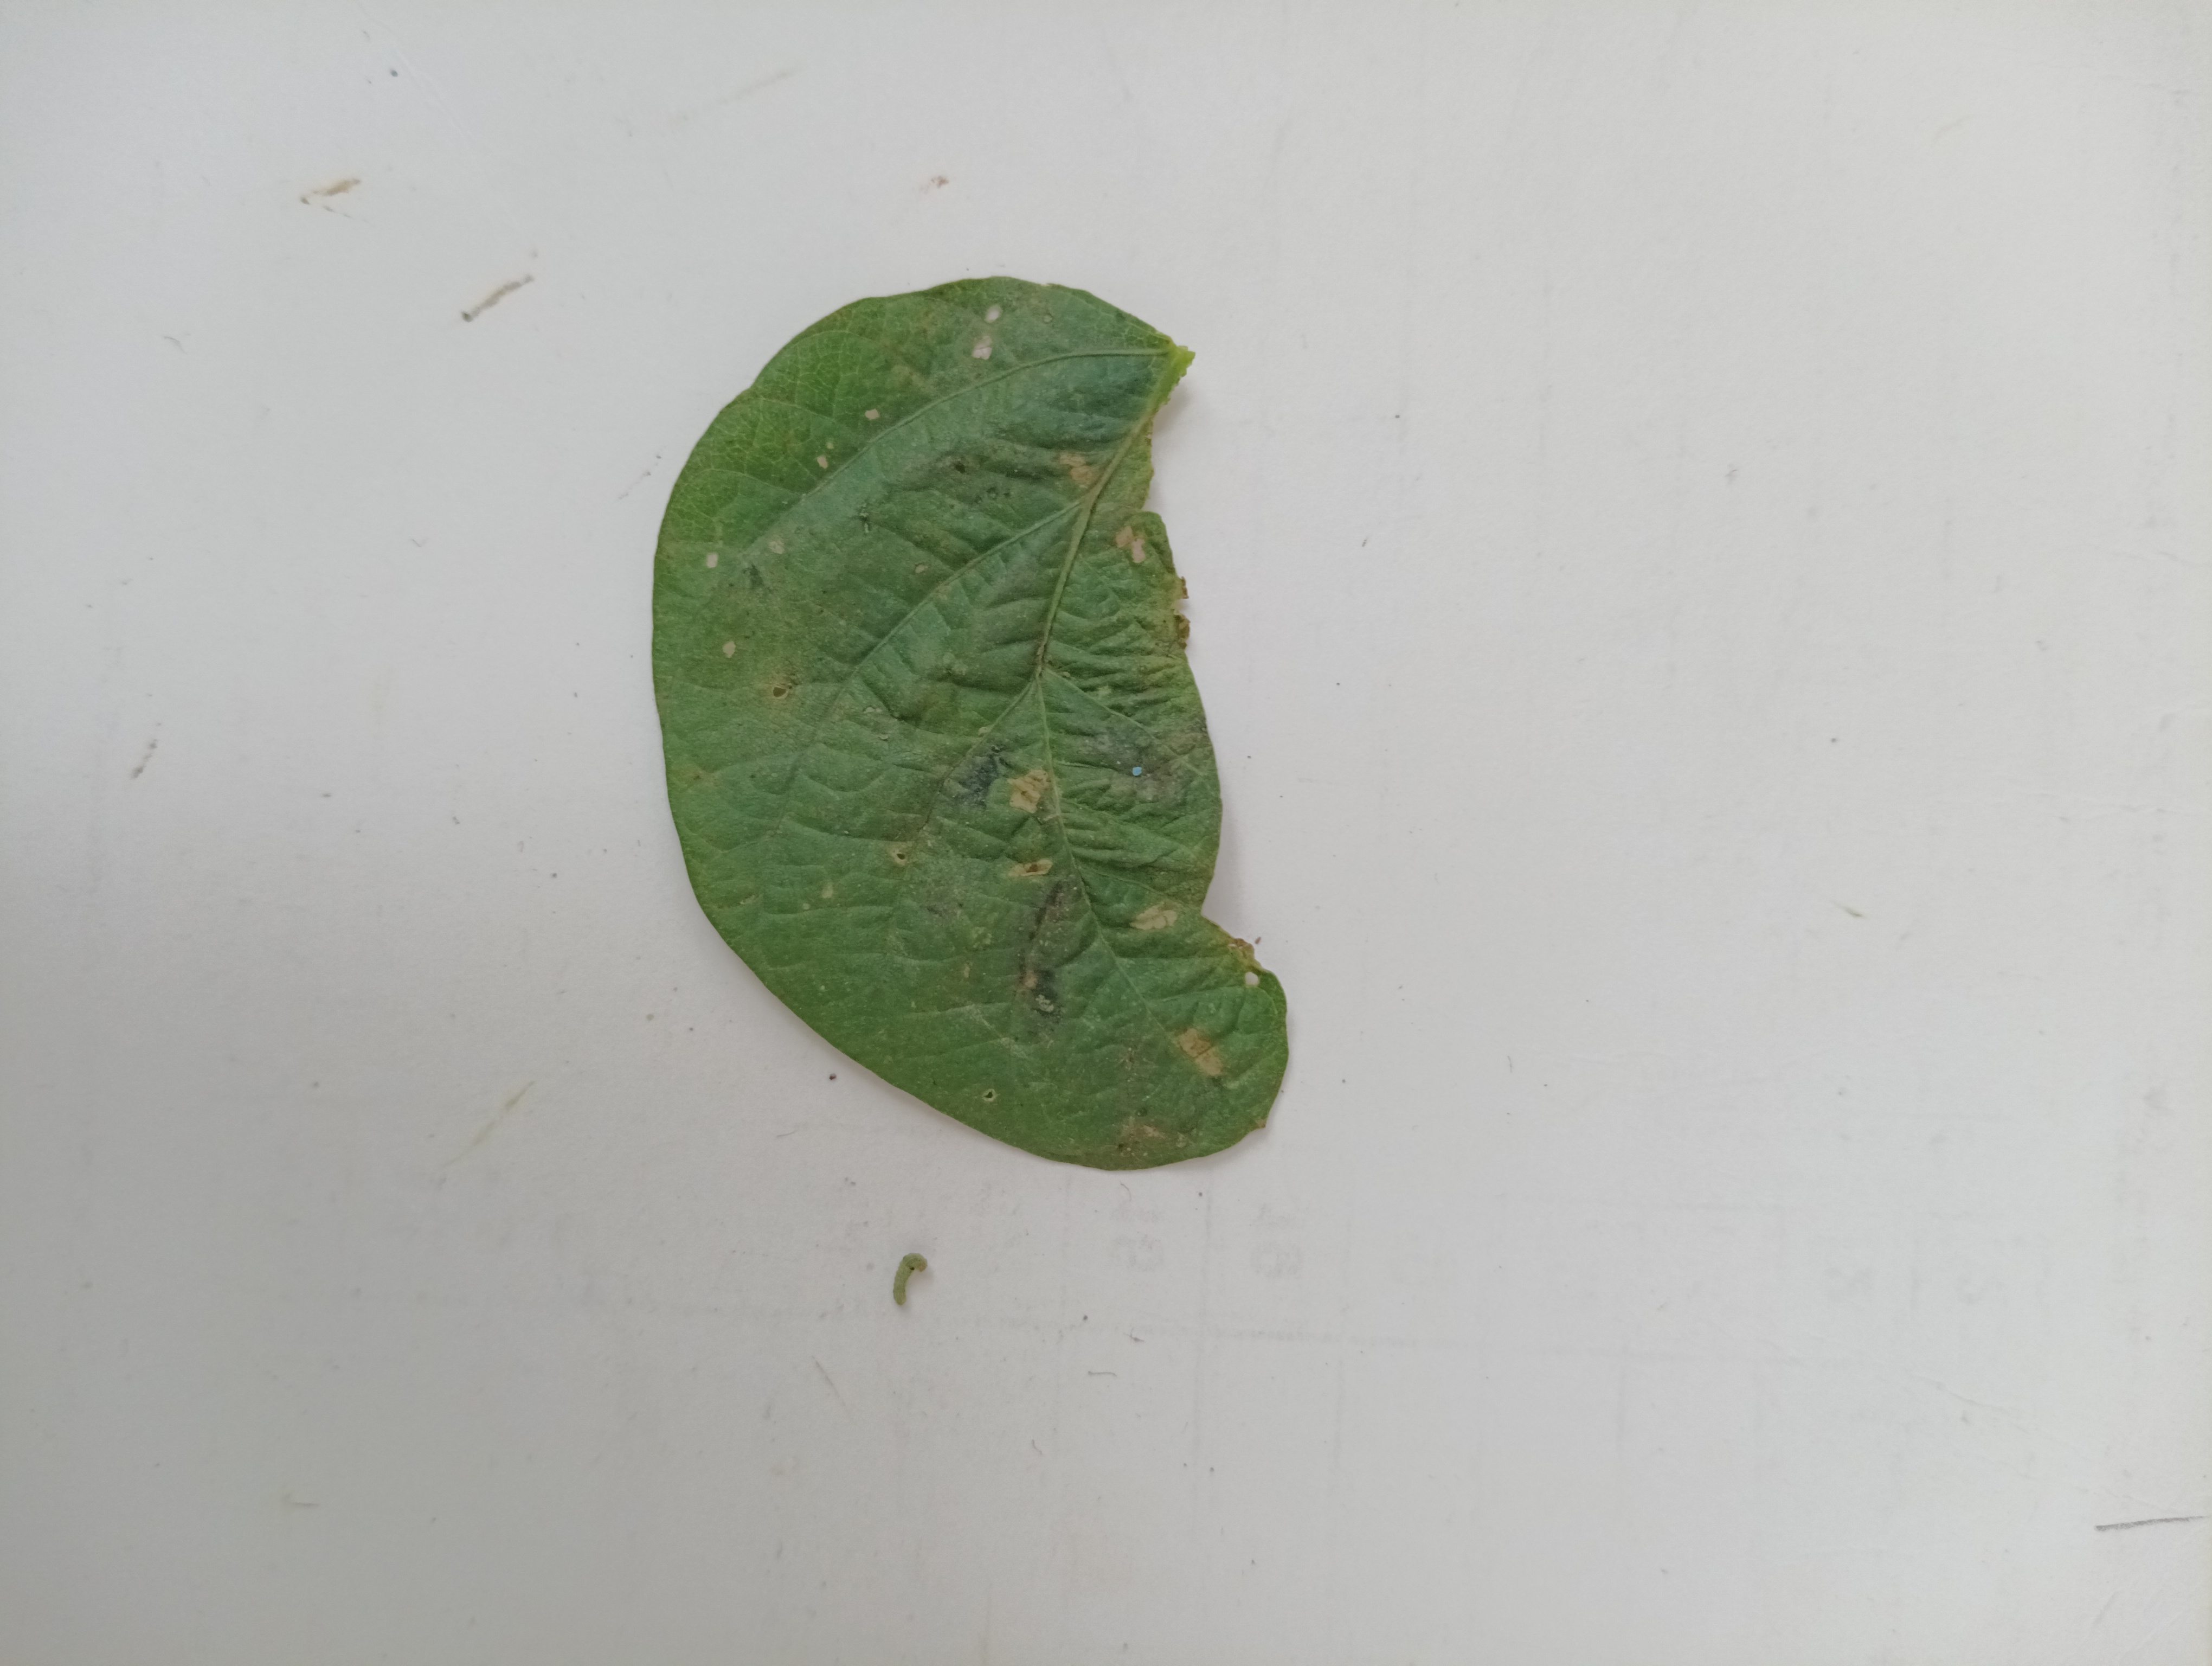
Label: Bacterial leaf Blight